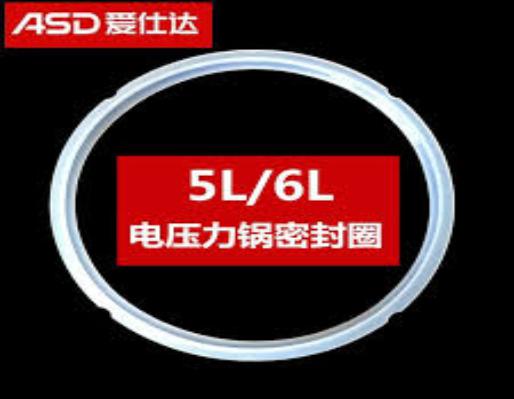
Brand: asd
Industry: Necessities